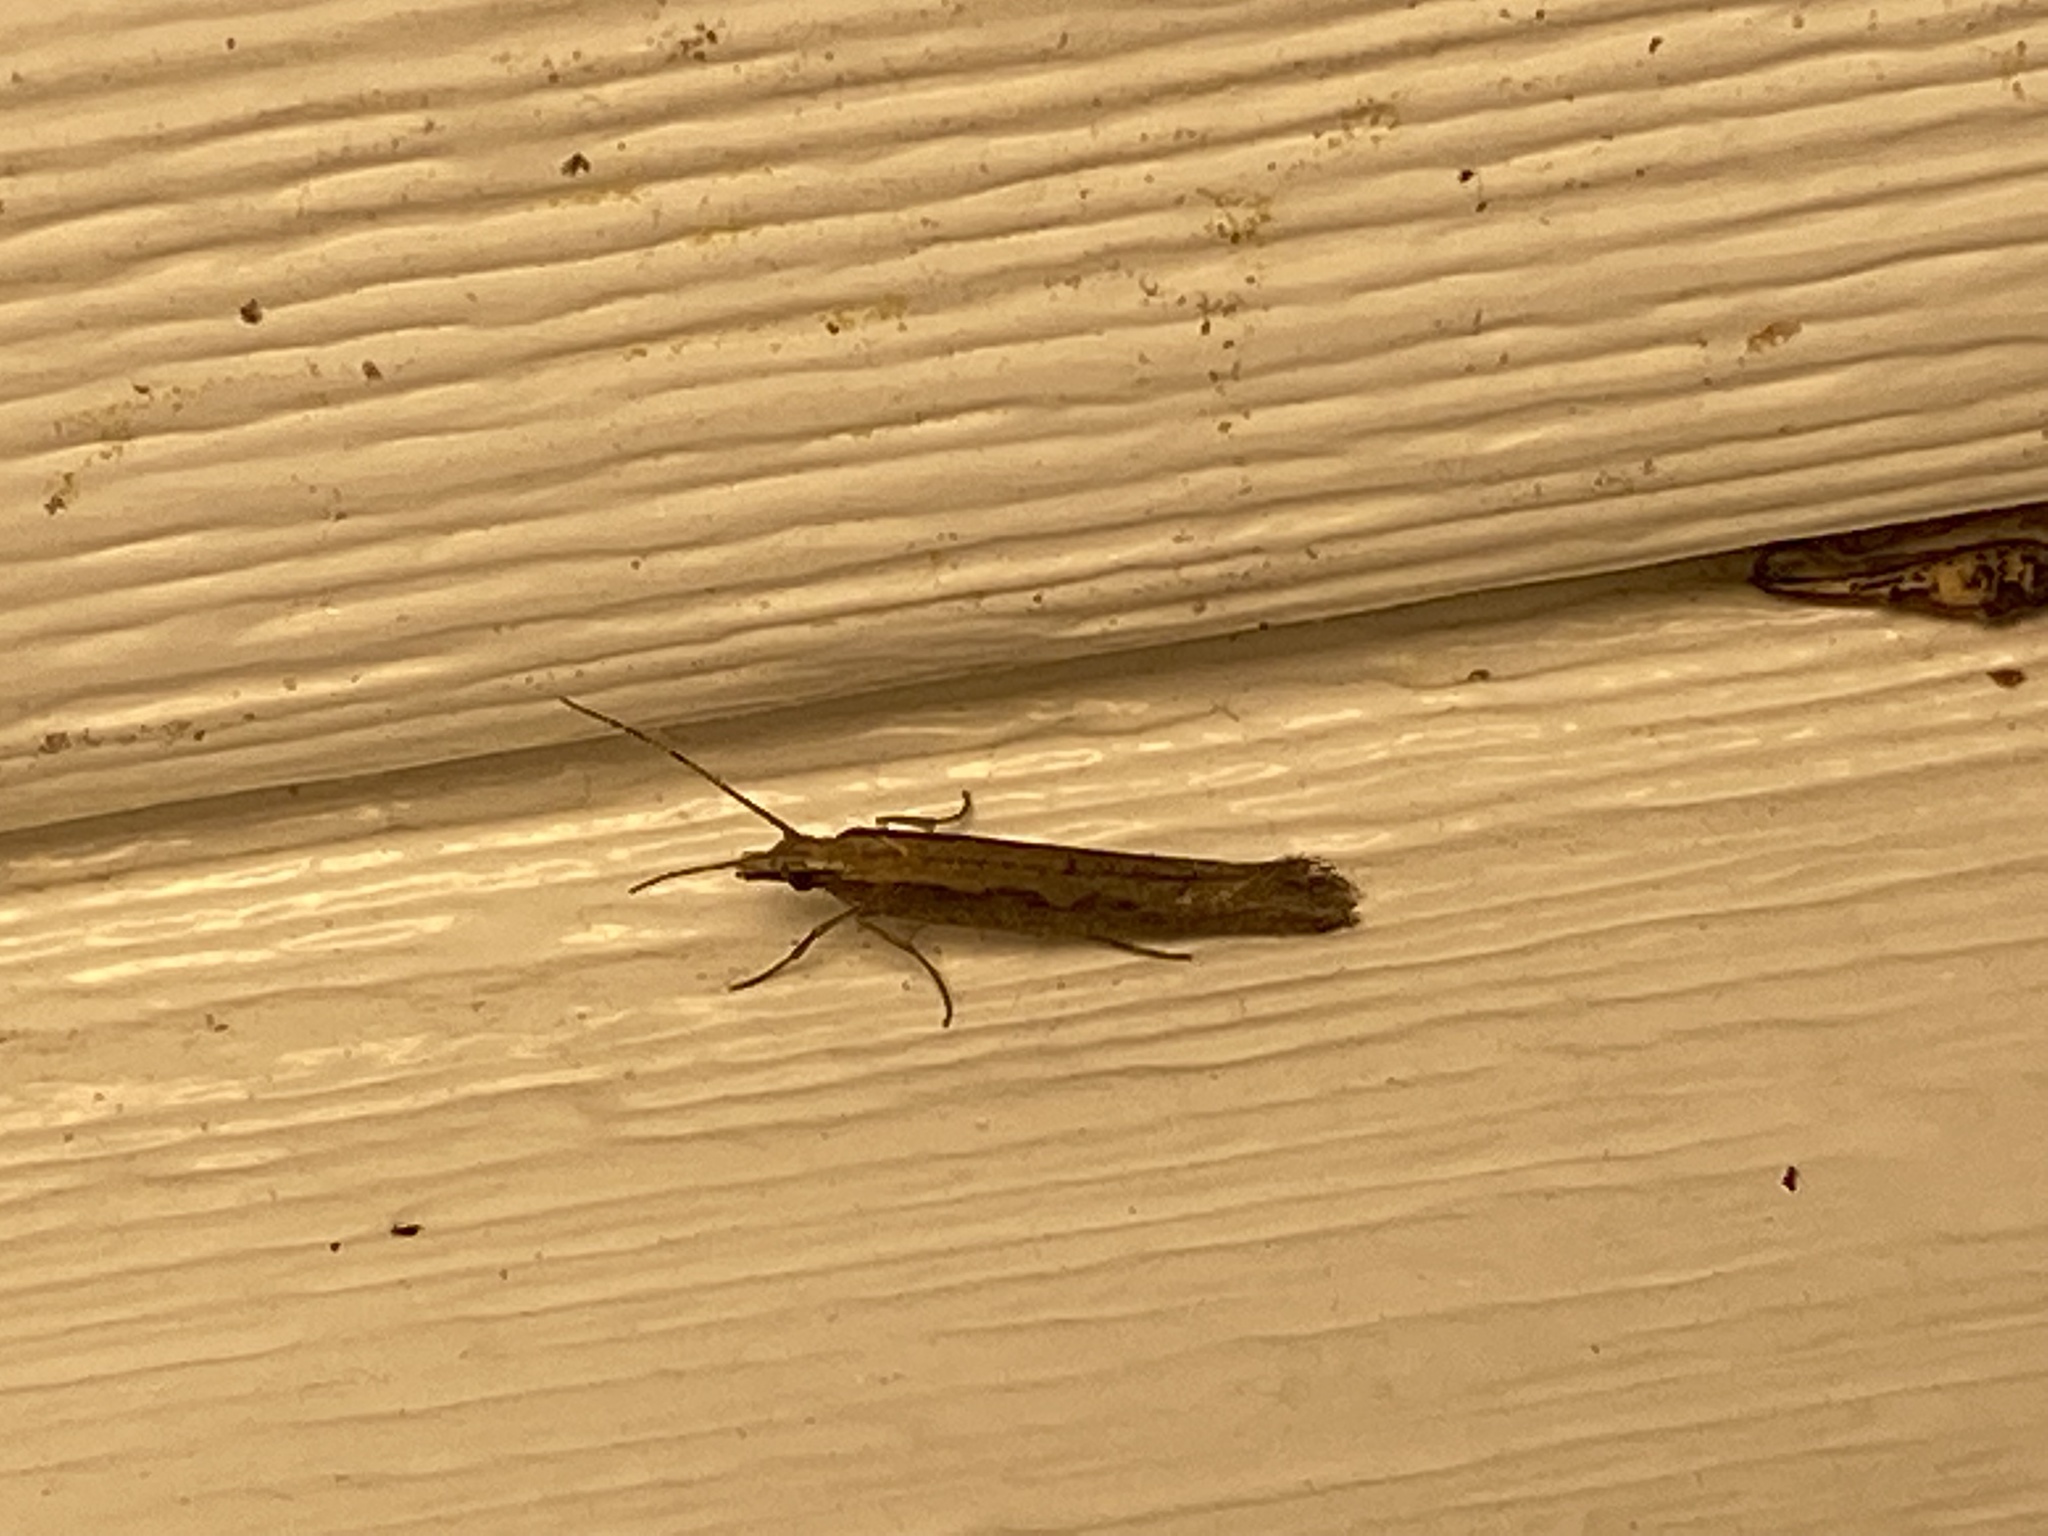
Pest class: diamondback_moth